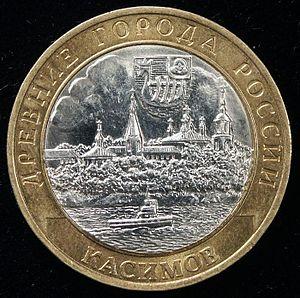
L'Union de la Russie et de la Biélorussie est une union supranationale de type confédérale et intergouvernementale qui est censée conduire à une progressive « fusion » entre la Fédération de Russie et la République de Biélorussie.
Kassimov est une ville de l'oblast de Riazan, en Russie, et le centre administratif du raïon de Kassimov. Historiquement, elle est aussi connue sous les noms de Xankirmän, Gorodets Meschorsky, ou Novy Nizovoï. Sa population s'élevait à 32 426 habitants en 2013.